Never Never Land (film)

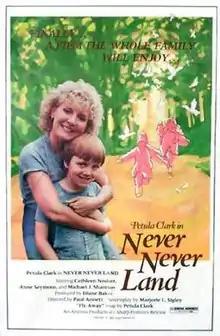
Petula Clark and Anne Seymour

Never Never Land is a 1980 British drama film directed by Paul Annett and starring Petula Clark, Cathleen Nesbitt, John Castle, and Anne Seymour. It is named after Never Never Land, the magical setting of the classic children's tales of Peter Pan.